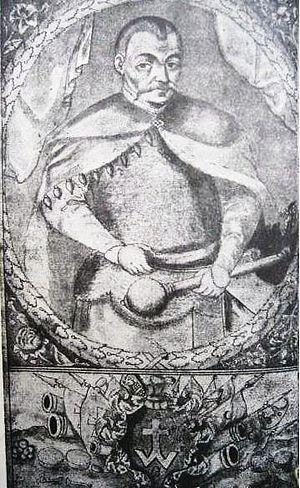
Samiïlo Vasiliovytch Velychko est un historien cosaque ukrainien auteur de chroniques. Il donne la première présentation systématique de l'histoire de l'État cosaque ukrainien.